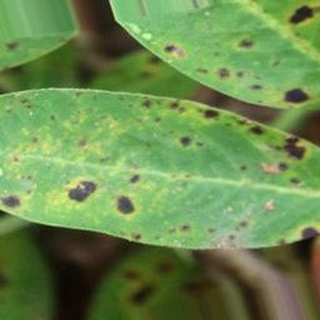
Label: groundnut_late_leaf_spot